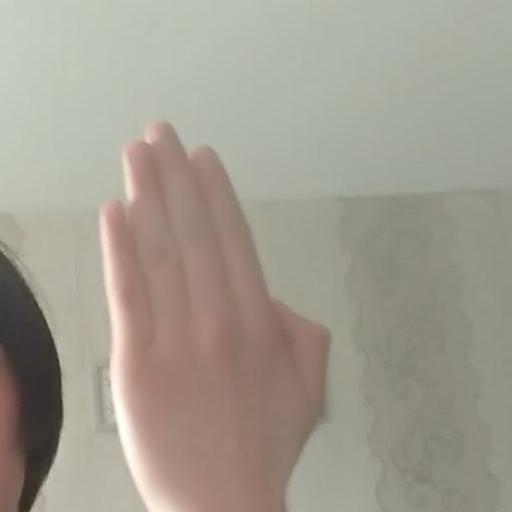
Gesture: stop_inverted